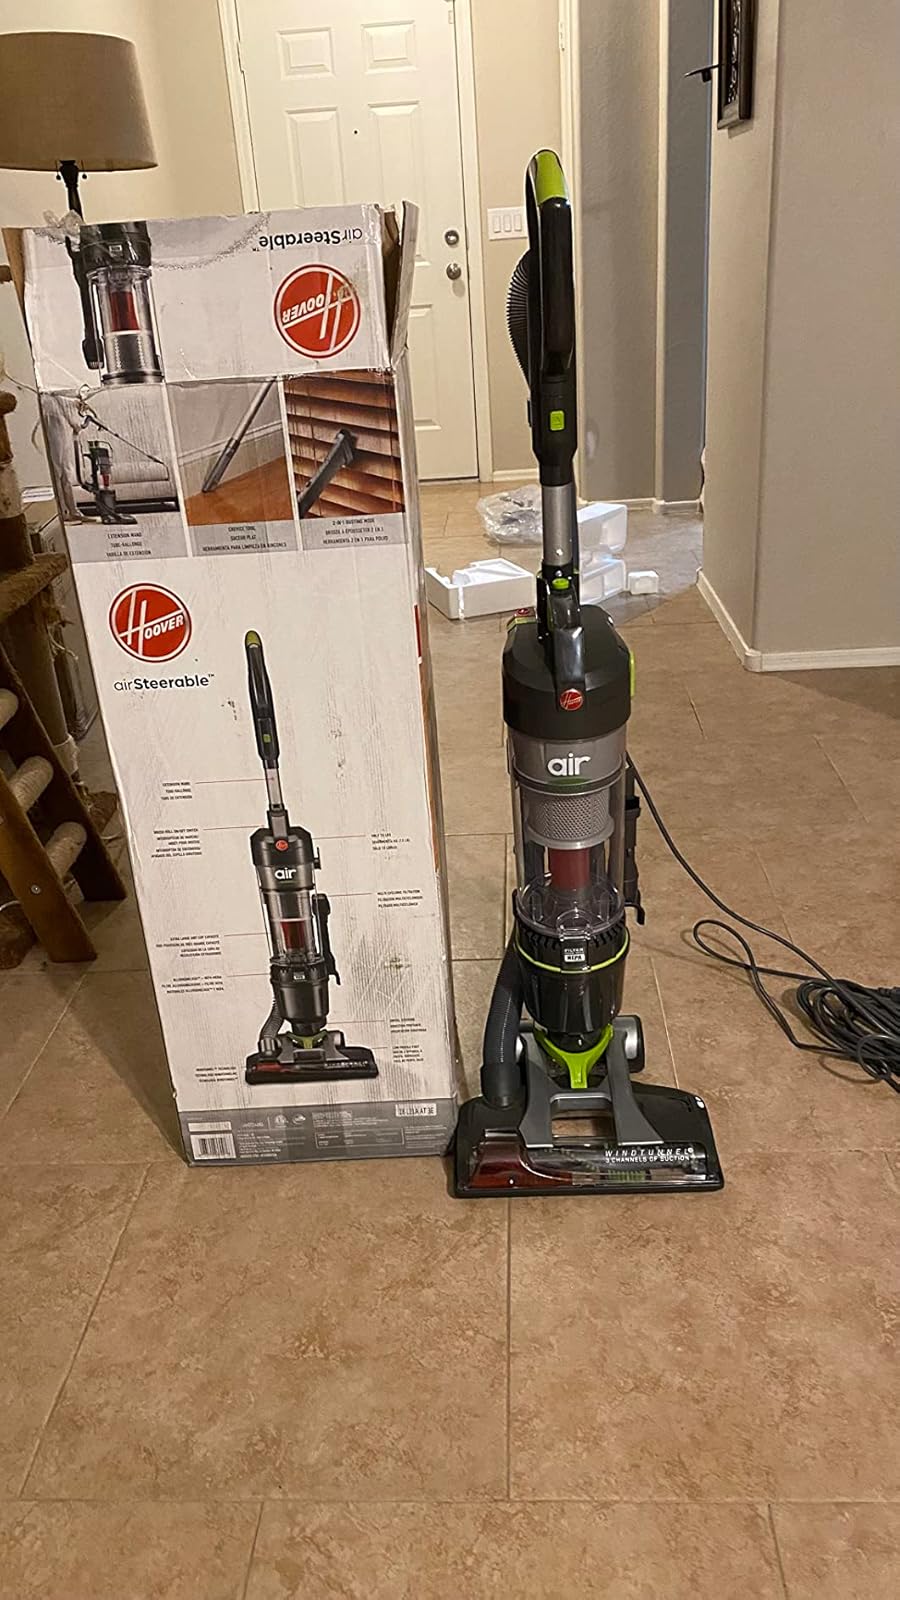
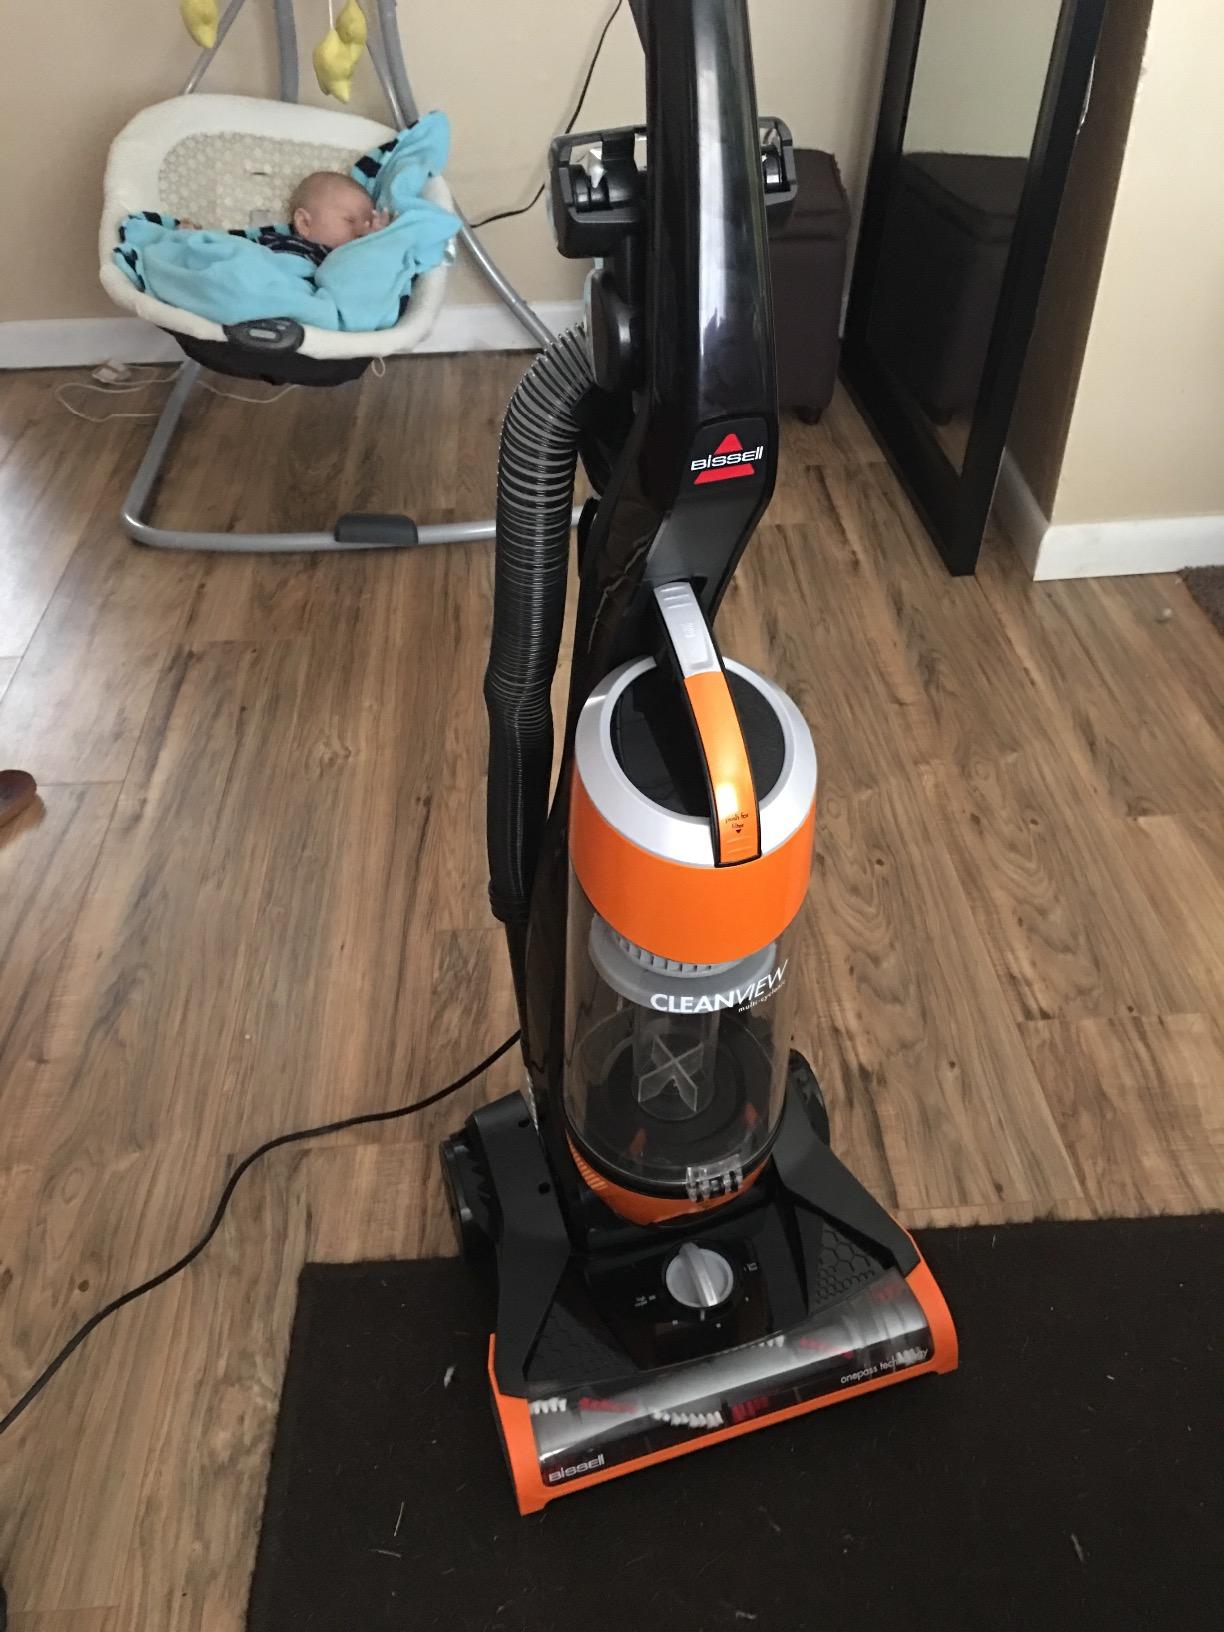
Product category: items_vacuum
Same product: no